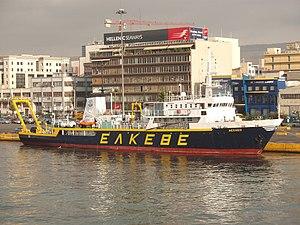
Le RV Aegaeo est un navire de recherche polyvalent grec exploité par le Centre hellénique de recherche marine qui possède aussi le FR Philia. Ses zones d'opération sont essentiellement la mer Méditerranée, la mer Rouge et la mer Noire.